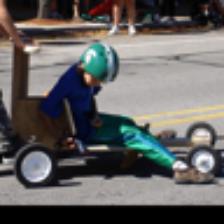
Label: NonHuman